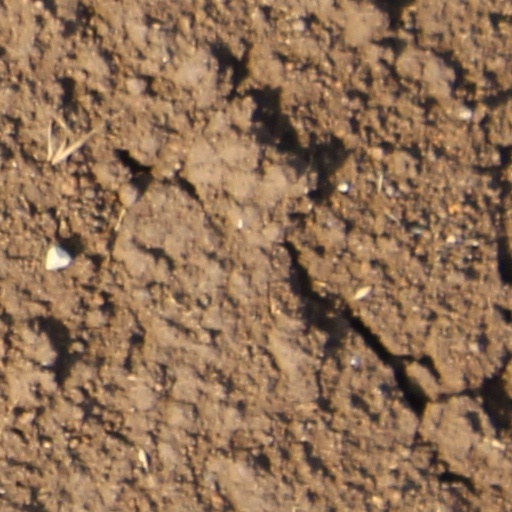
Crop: wheat